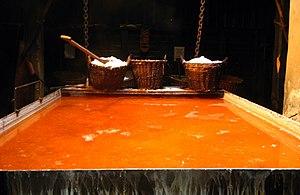
L'histoire du sel commence au moment où l'homme tente de s'impliquer dans la production effective de son alimentation et sa conservation en toutes saisons.